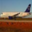
Label: airplane